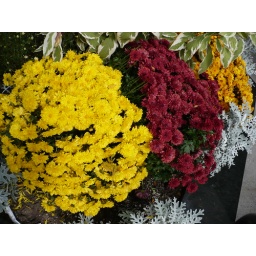
More flowers along the street in downtown Toronto.Taken with Panasonic Lumix LZ7